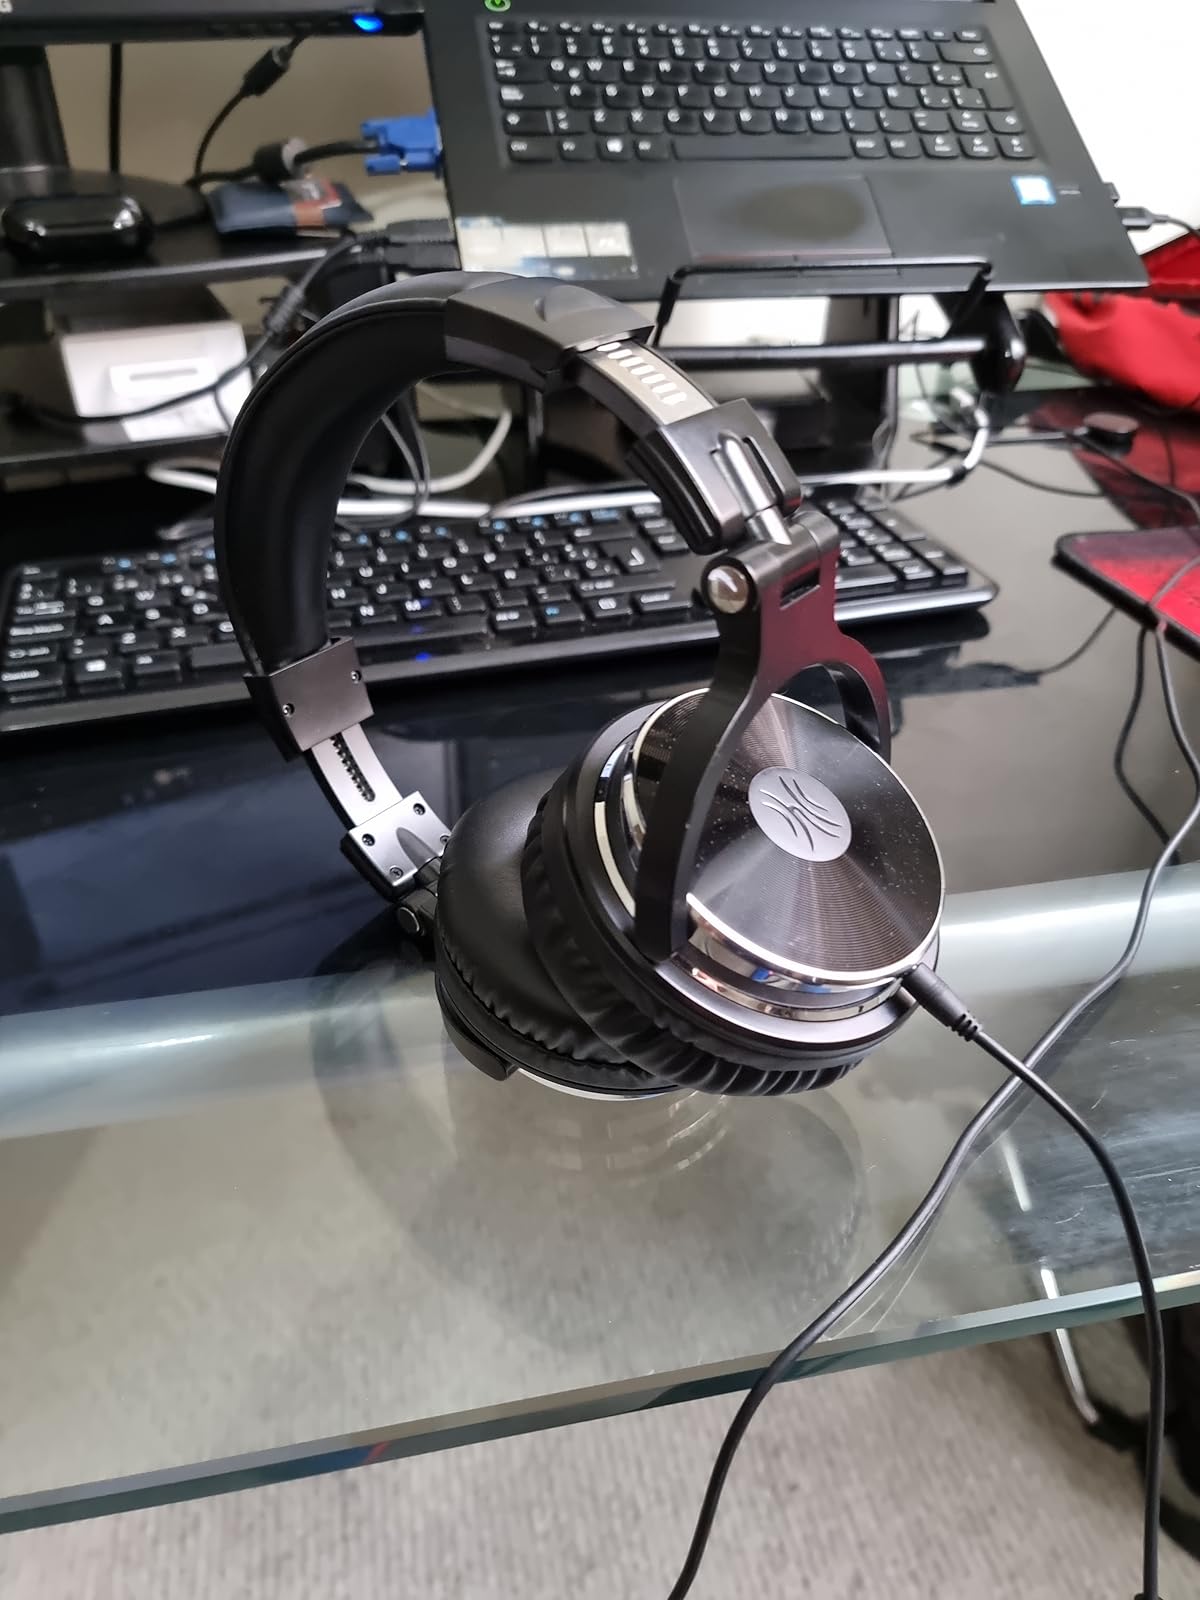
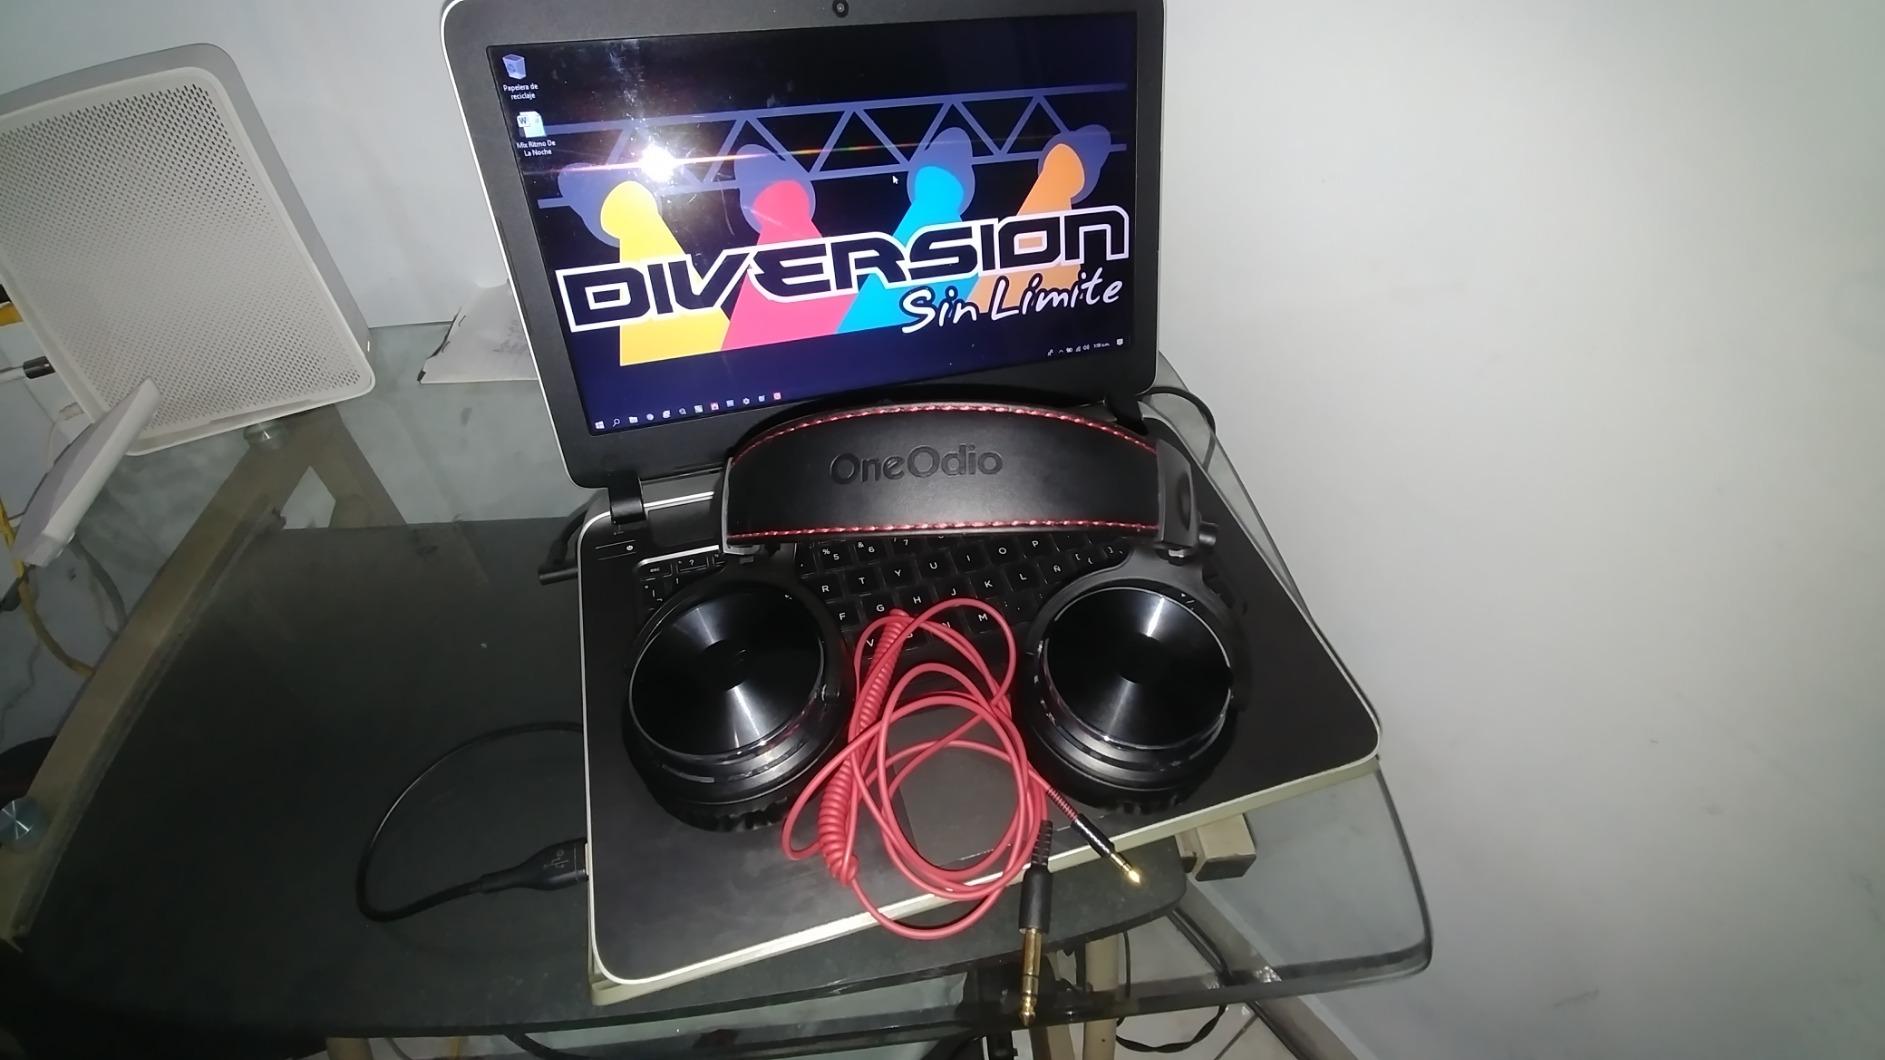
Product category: headphones
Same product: yes